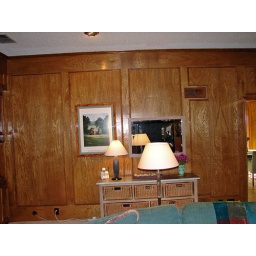
Den wall in front of kitchen